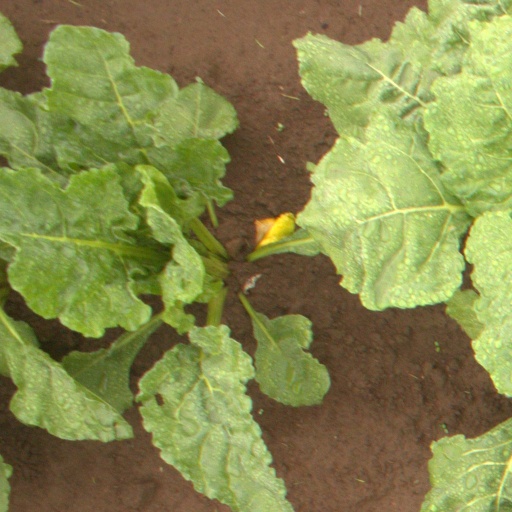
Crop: sugar beet